François Lays

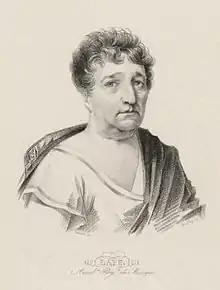

François Lay, better known under the stage name Lays (14 February 1758 – 30 March 1831), was a French baritone and tenor opera singer. Originally destined for a career in the church, Lays was recruited by the Paris Opéra in 1779. He soon became a leading member of the company, in spite of quarrels with the management. Lays enthusiastically welcomed the French Revolution and became involved in politics with the encouragement of his friend Bertrand Barère. Barère's downfall led to Lays being imprisoned briefly, but he soon won back the public and secured the patronage of Napoleon, at whose coronation and second wedding he sang. This association with the Emperor caused him trouble when the Bourbon monarchy was restored and Lays's final years were darkened by disputes over his pension, mounting debts, the death of his only son and his wife's illness. After a career spanning more than four decades, he died in poverty.